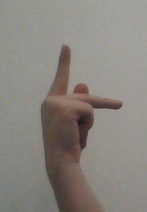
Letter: dha